Siege of Jeonju Fortress

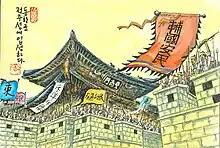
Illustration of the Donghak Peasant Army celebrating their major political victory after signing the Jeonju Treaty

On 7 May, Kim Hak-jin, the new administrator of Jeonju, ordered Hong to make peace with the rebels. The rebels, suffering from lack of food, accepted. This came to be called the Treaty of Jeonju (全州和約) or Jeonju Truce. Hong accepted twelve rebel requests: